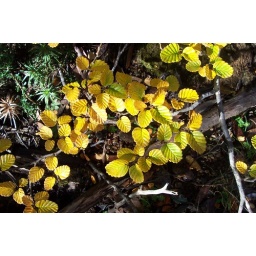
This beautiful plant is my favourite Tasmanian native, turning beautiful yellow and red tones in autumn